Run for Your Wife (2012 film)

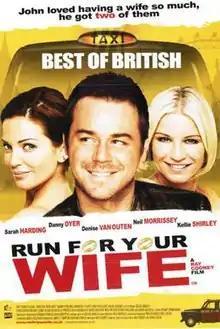
Film poster

Run for Your Wife is a 2012 British comedy film written by Ray Cooney, who co-directed it with John Luton. It is based on Cooney's 1983 play of the same name.